Çağla Korkmaz

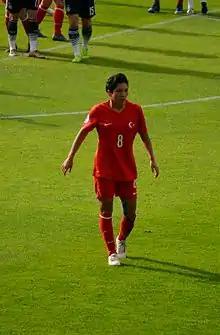
Çağla Korkmaz for Turkey national team (April 2016).

Çağla Korkmaz (born November 14, 1990) is a Turkish-German female football forward currently playing in the German 2. Bundesliga for 1. FC Lübars with jersey number 8. She is a member of the Turkey women's team.